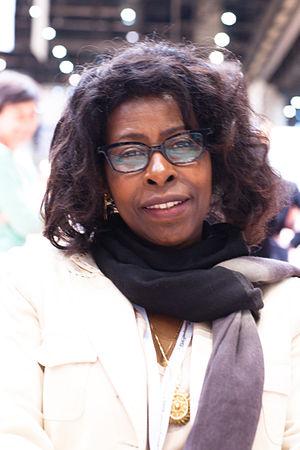
Scholastique Mukasonga - salon du livre Genève 2012
Au sein de la littérature du Rwanda, on peut distinguer plusieurs éléments distincts, selon des lignes de partage différentes.